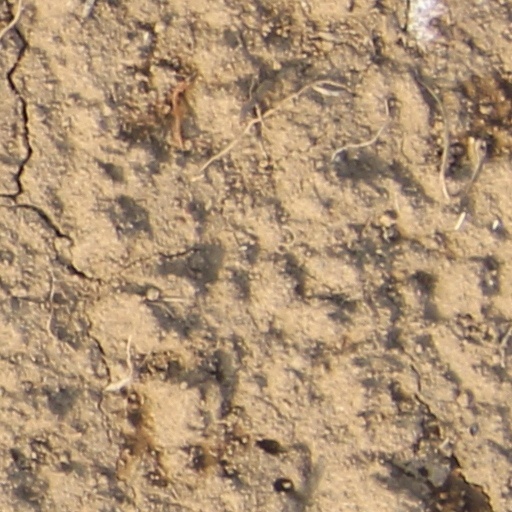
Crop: wheat